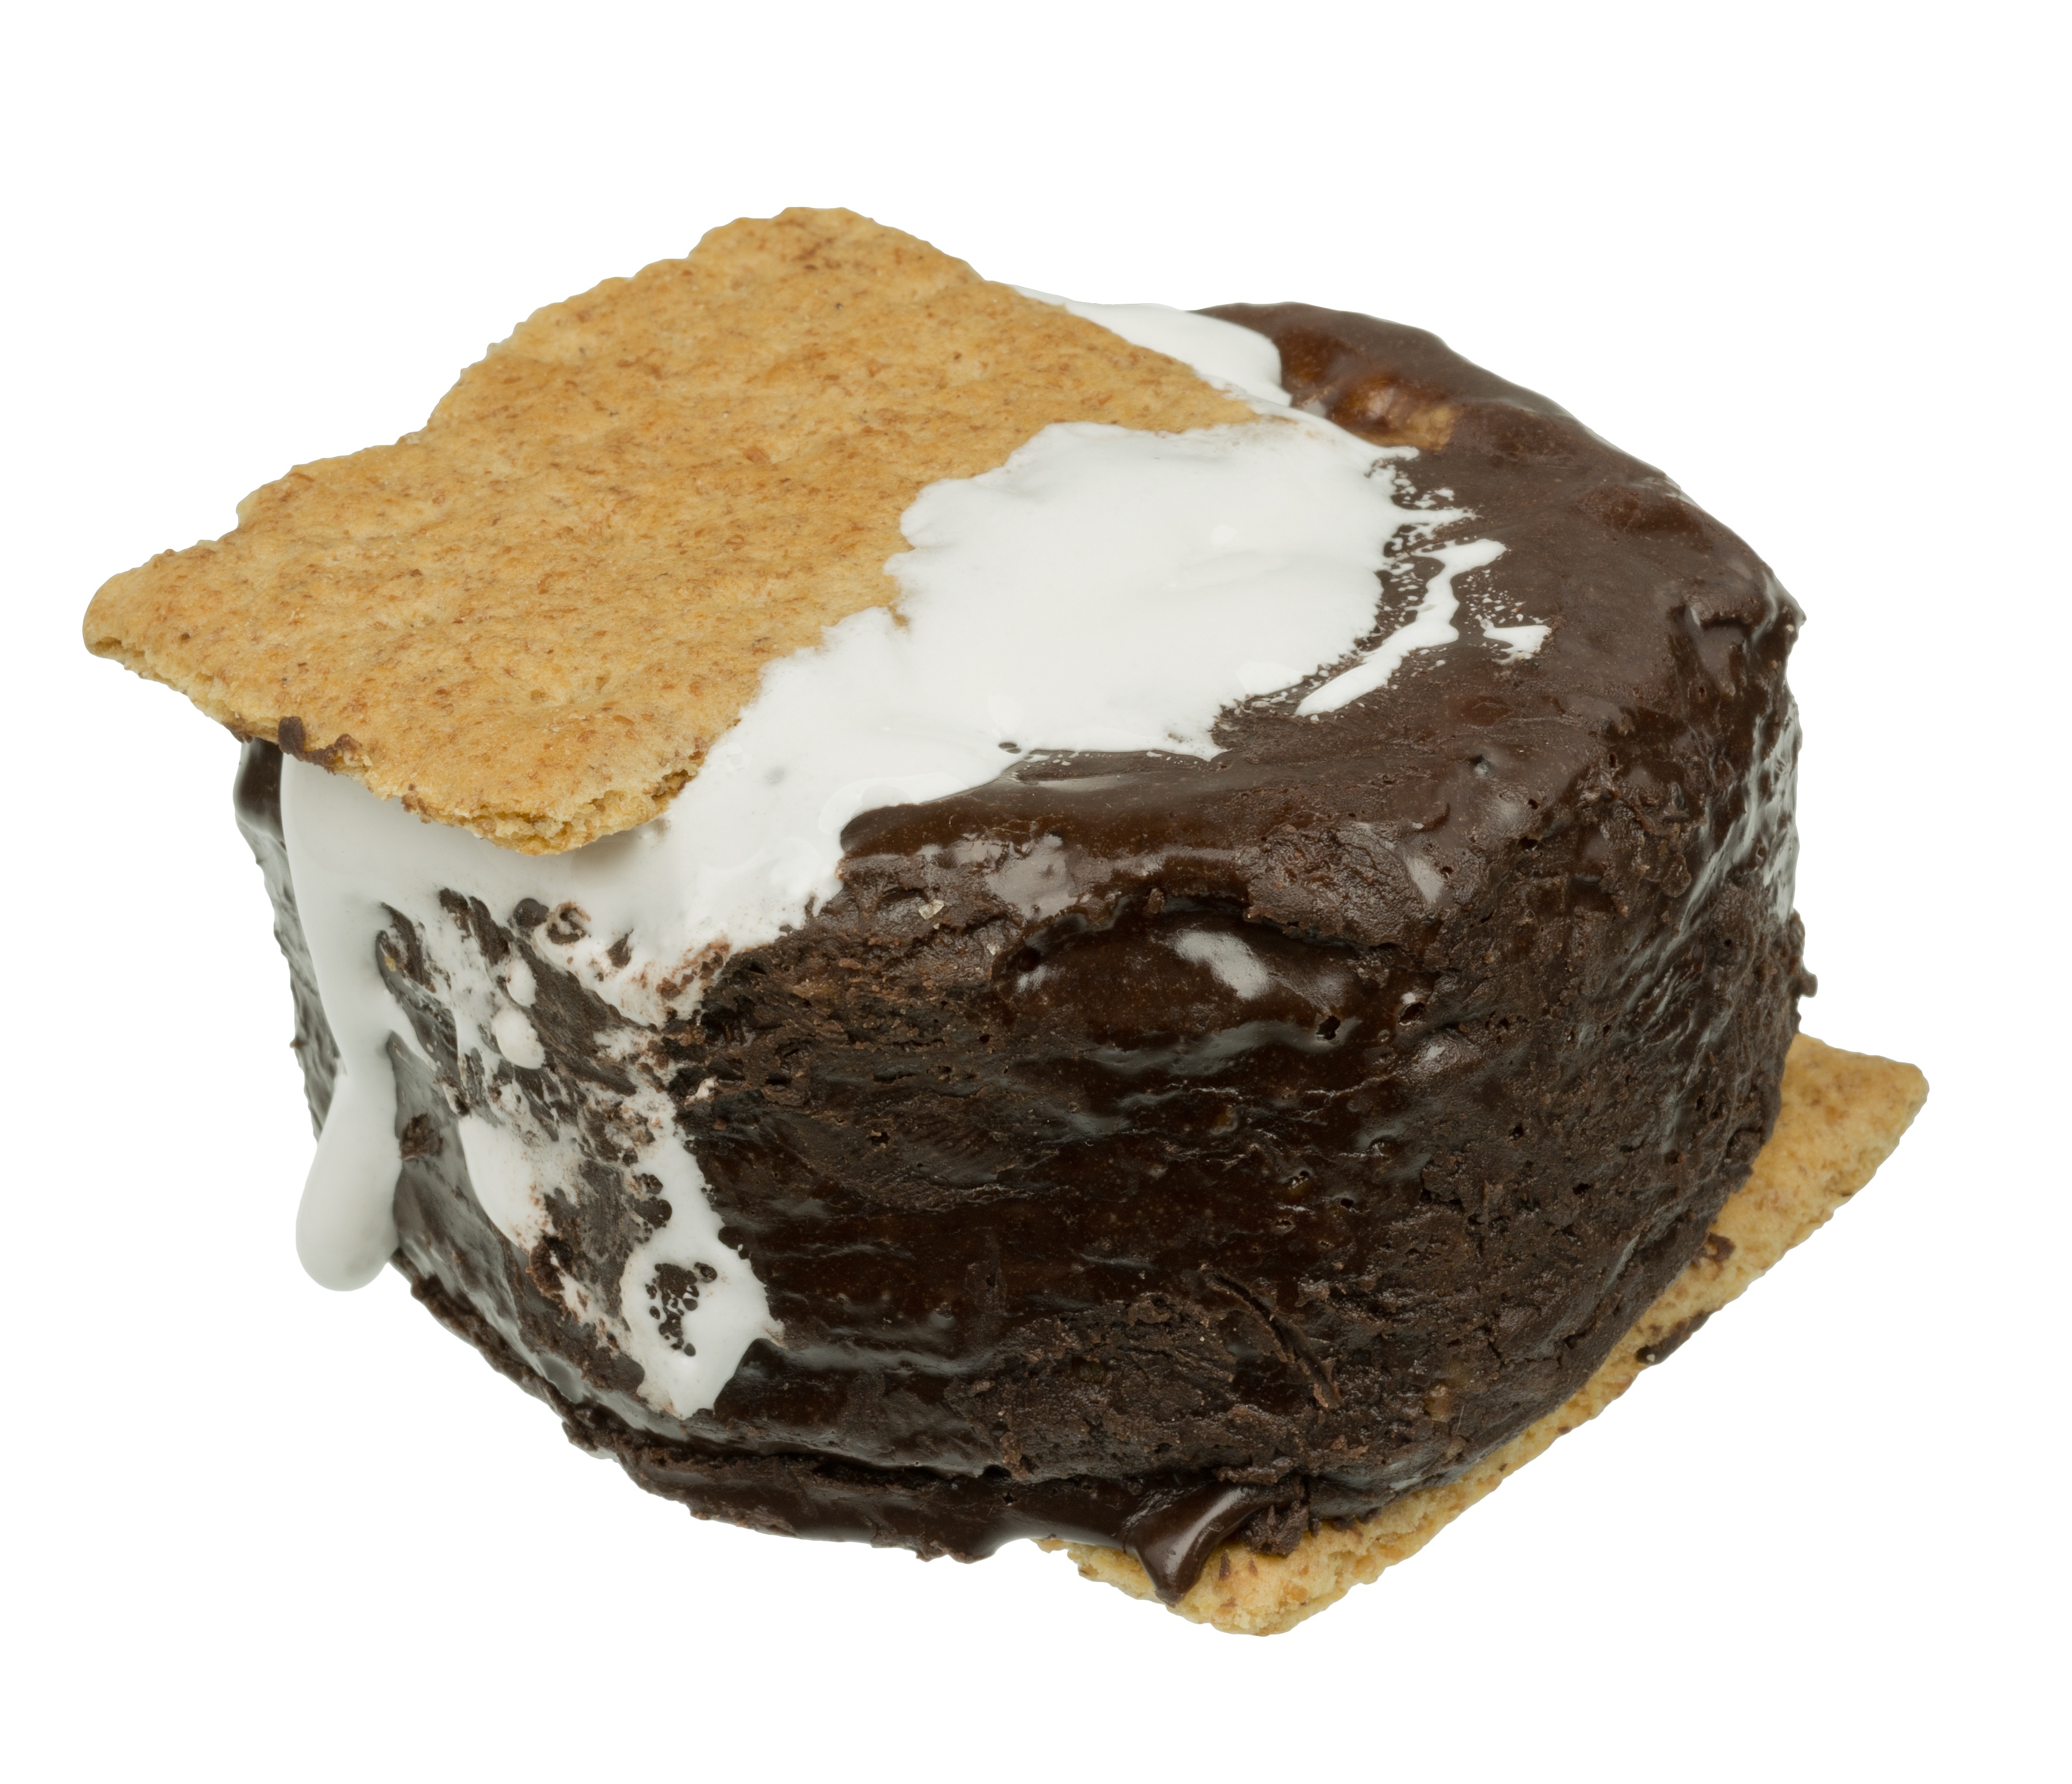
sweet, dish, food, produce, dessert, cuisine, delicious, cake, pastry, donut, chocolate cake, coconut, fat, sugar, diet, pub, unhealthy, smores, edible mushroom, snack food, chocolate truffle, chocolate brownie, crossiant